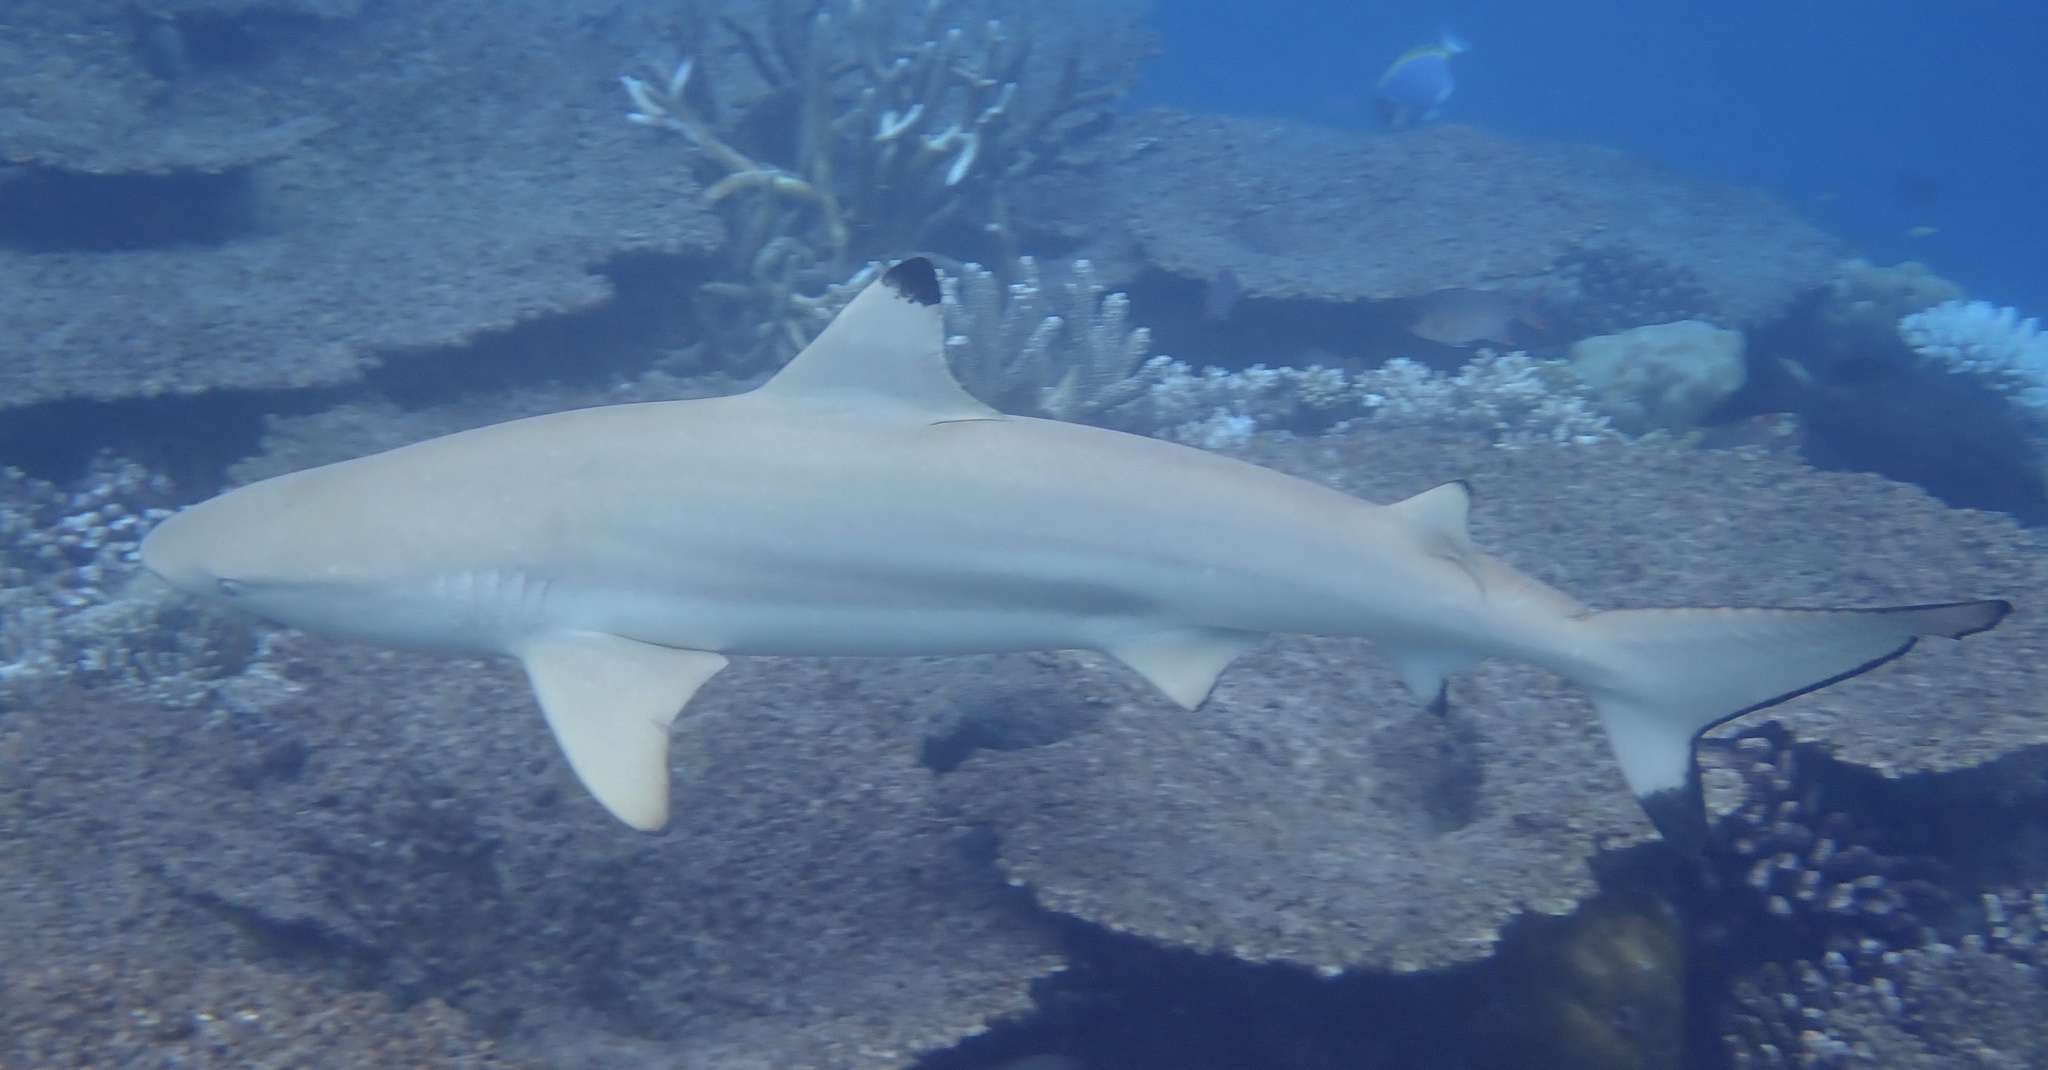
Carcharhinus melanopterus (Blacktip Reef Shark)